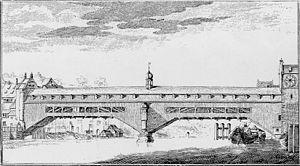
Plusieurs membres de la famille suisse Grubenmann ont été de célèbres charpentiers, maîtres d'œuvre et ingénieurs civils au XVIIIᵉ siècle, connus pour la construction de ponts en bois et d'églises.